Kentucky Kingdom

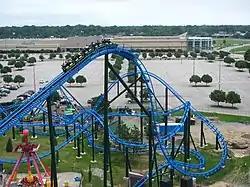
Lightning Run, added in 2014, is the only roller coaster in the front half of the park.

Construction began in July 2013. The park added a new $7 million, Chance Rides roller coaster, named Lightning Run, three new children's rides in King Louie's Playland (previously Looney Tunes Movie Town), a new drop tower named FearFall (a replacement for the park's former drop ride, Superman: Tower of Power), a new flat ride named Professor John's Flying Machines, and several new attractions in the Hurricane Bay Water Park. Kentucky Kingdom and Hurricane Bay reopened on May 24, 2014.